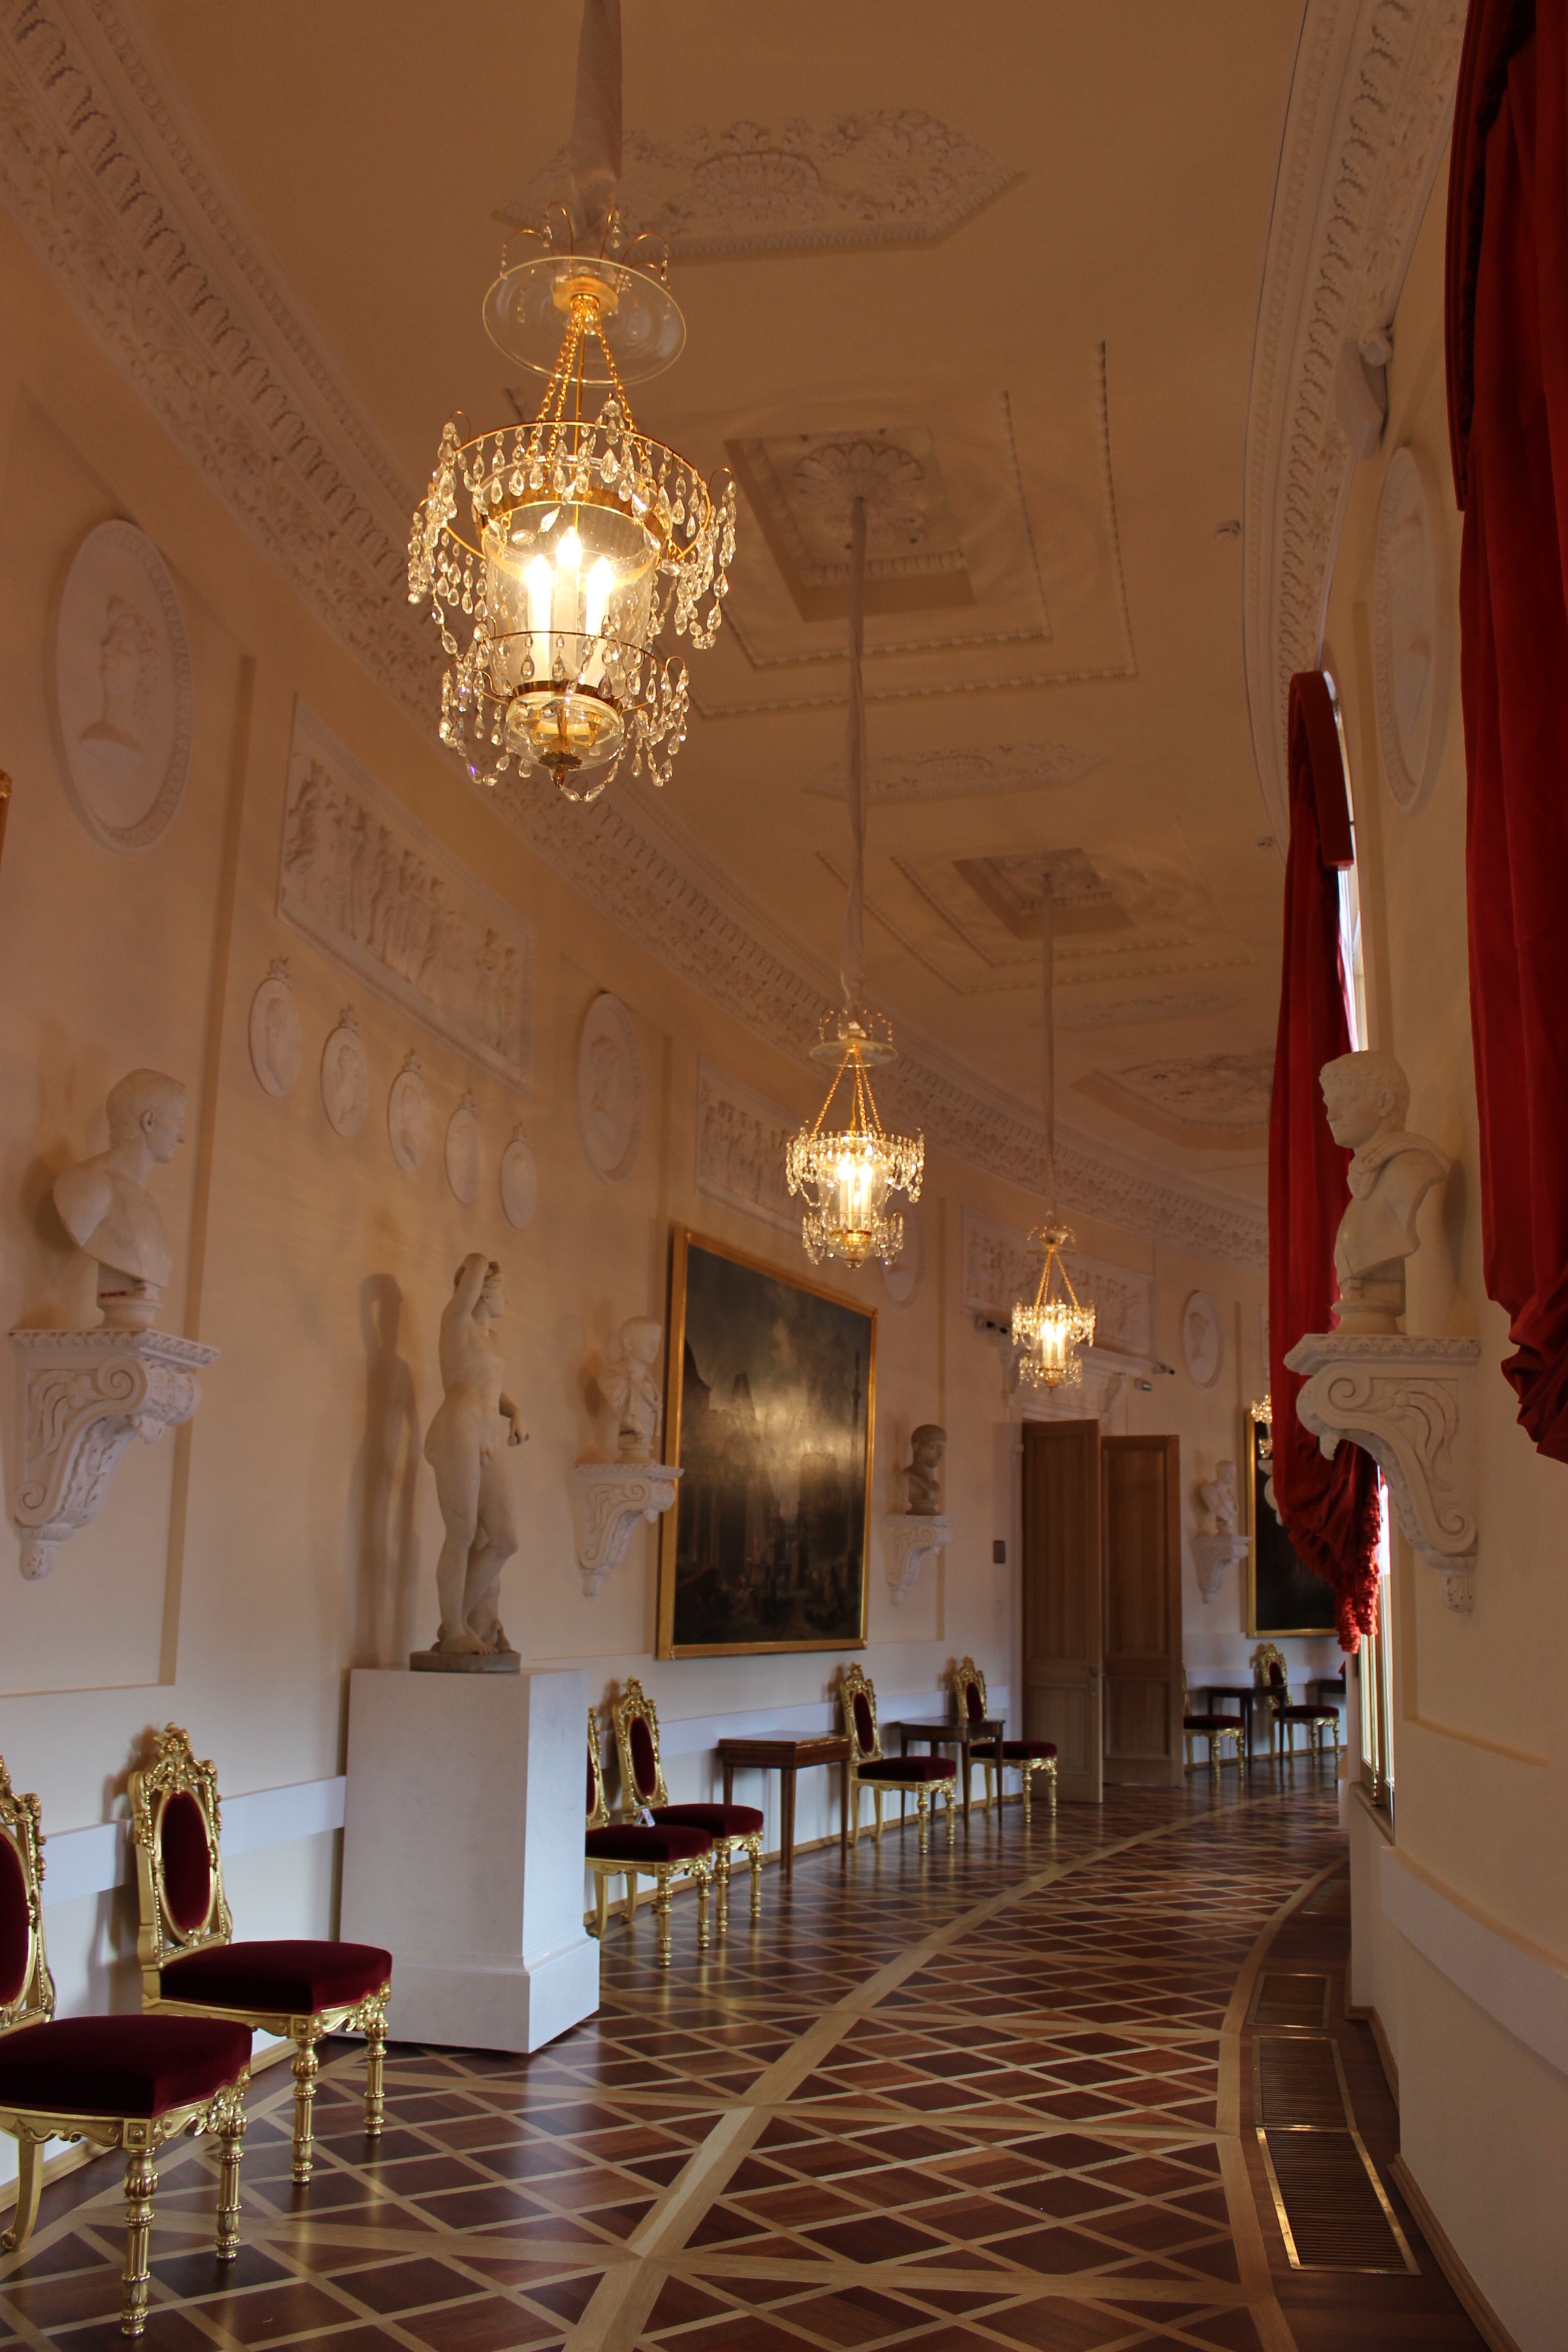
interior, building, palace, statue, hall, castle, residence, church, chapel, lighting, place of worship, interior design, sculpture, corridor, historical, tourist attraction, russia, lobby, st petersburg russia, sights, gatchina